Earl Warren

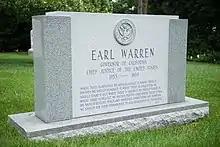
Grave at Arlington National Cemetery

Warren frequently clashed with Governor Culbert Olson over various issues, partly because they belonged to different parties. As early as 1939, supporters of Warren began making plans for his candidacy in California's 1942 gubernatorial election. Though initially reluctant to run, Warren announced his gubernatorial candidacy in April 1942. He cross-filed in the Democratic and Republican primaries, ran without a party label, and refused to endorse candidates running for other offices. He sought to attract voters regardless of party, and stated "I can and will support President Roosevelt better than Olson ever has or ever will." Many Democrats, including Olson, criticized Warren for "put[ting] on a cloak of nonpartisanship," but Warren's attempts to appear above parties resonated with many voters. In August, Warren easily won the Republican primary, and surprised many observers by nearly defeating Olson in the Democratic primary. In November, he decisively defeated Olson in the general election, taking just under 57 percent of the vote. Warren's victory immediately made him a figure with national stature, and he enjoyed good relations with both the conservative wing of the Republican Party, led by Robert A. Taft, and the moderate wing of the Republican Party, led by Thomas E. Dewey.